Paracrangon

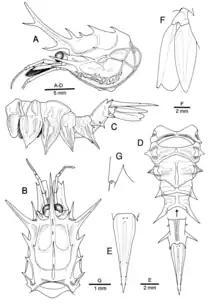
"P. okutanii"

"Paracrangon echinata" is also known as the horned or spiked shrimp, and is the most common and widespread species.